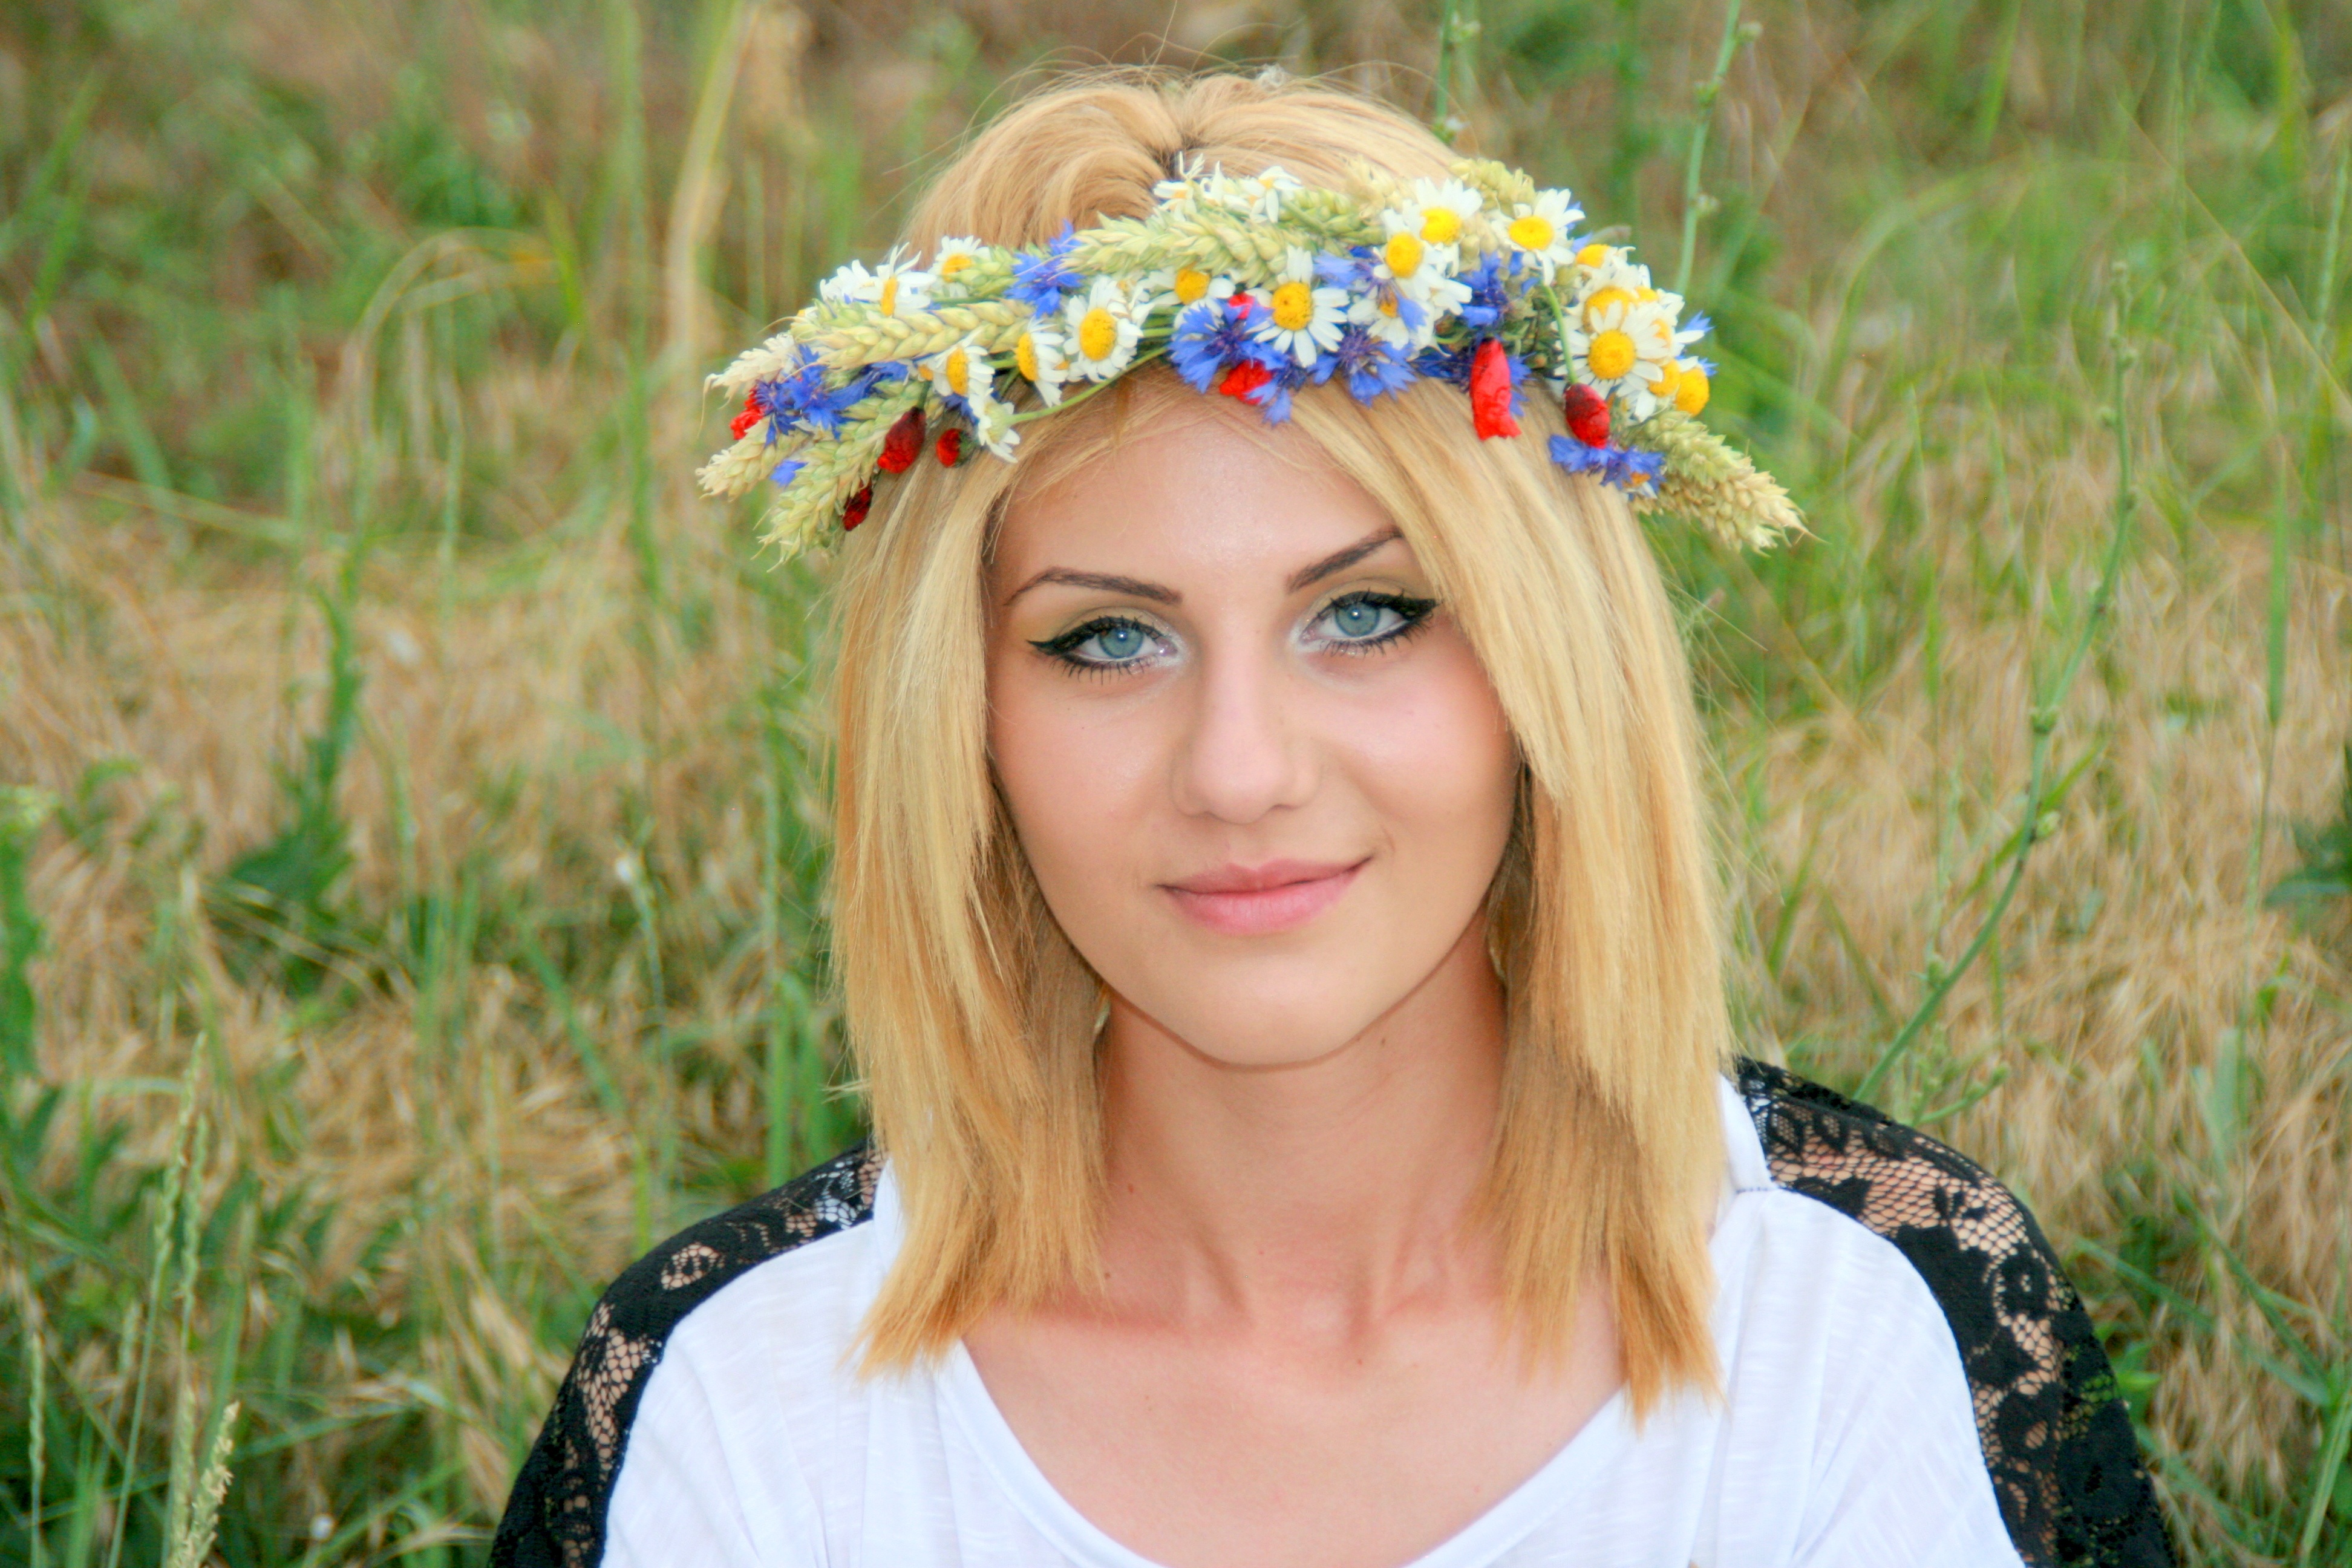
girl, hair, flower, portrait, model, spring, child, clothing, lady, blonde, headgear, hairstyle, wreath, dress, eye, head, beauty, nice, blond, photo shoot, portrait photography, fashion accessory, hair accessory